David Dyson (naturalist)

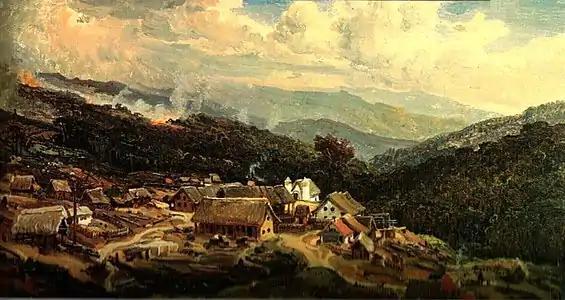
Colonia Tovar in Venezuela, painted by Ferdinand Bellermann in 1844, two years before David Dyson visited the area

After the success of his trip to the eastern United States, Dyson was contracted by the British Museum to collect in Central America. Dyson was also sponsored by Edward Smith-Stanley the thirteenth Earl of Derby, the natural history collector Hugh Cuming, the Zoological Society of London and Manchester Botanical Gardens. Dyson left the U.K. on 17 September 1844 and arrived in Belize on 3 November 1844.